FIDE flag player

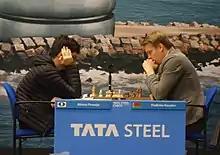
(left) competing as a FIDE flag player

A FIDE flag player is a chess player who is unaffiliated with any national federation, and thus does not officially play for any country or national federation in FIDE-sanctioned tournaments. The flag takes its name from the French acronym for International Chess Federation or World Chess Federation (Fédération Internationale des Échecs)